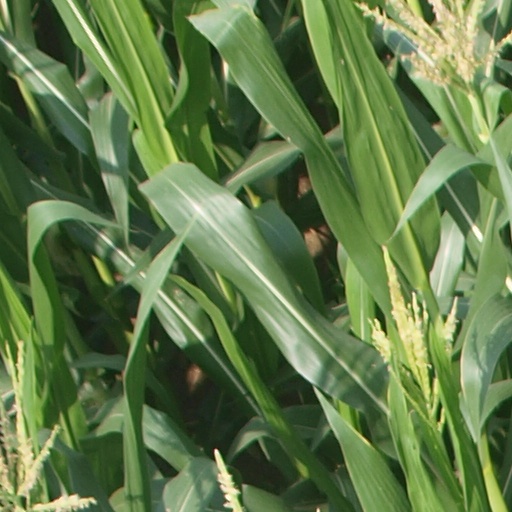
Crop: maize; corn